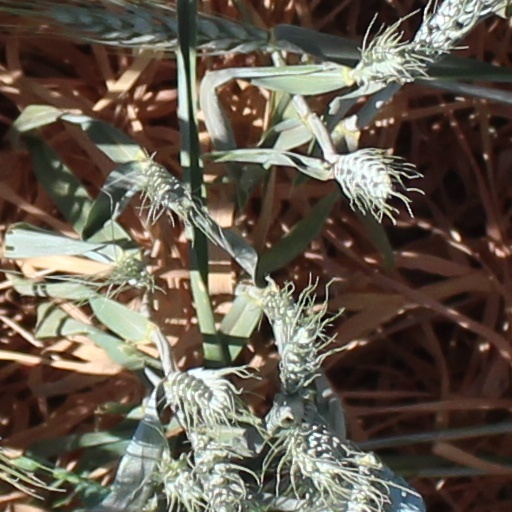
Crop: wheat